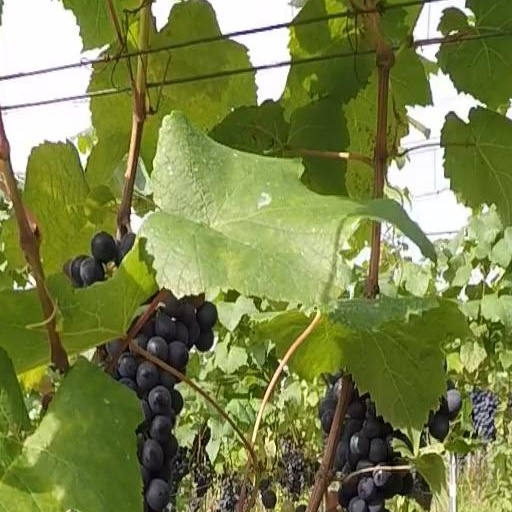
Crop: grape